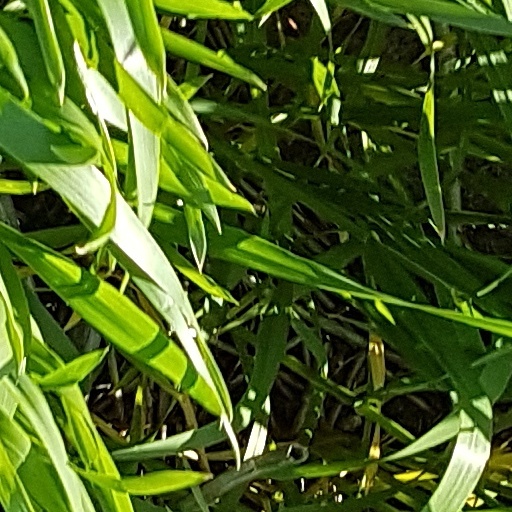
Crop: wheat